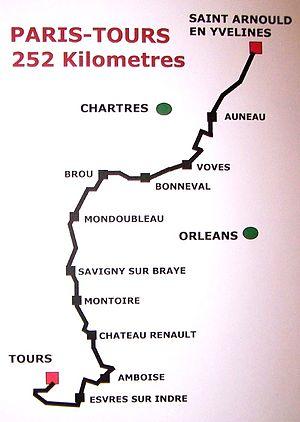
Paris-Tours est une course cycliste française créée en 1896. C'est l'une des plus anciennes et des plus prestigieuses courses du calendrier professionnel. Se déroulant en automne, elle partage avec le Tour de Lombardie le surnom de « Classique des feuilles mortes ». Son profil plat et découvert la rend très prisée des sprinteurs, mais de nombreux puncheurs et baroudeurs s'y sont également imposé.
La 102ᵉ édition de la course cycliste Paris-Tours, inscrite à l'UCI Europe Tour, s'est déroulée le dimanche 12 octobre 2008 entre Saint-Arnoult-en-Yvelines et Tours, en France. Elle a été remportée par le Belge Philippe Gilbert.